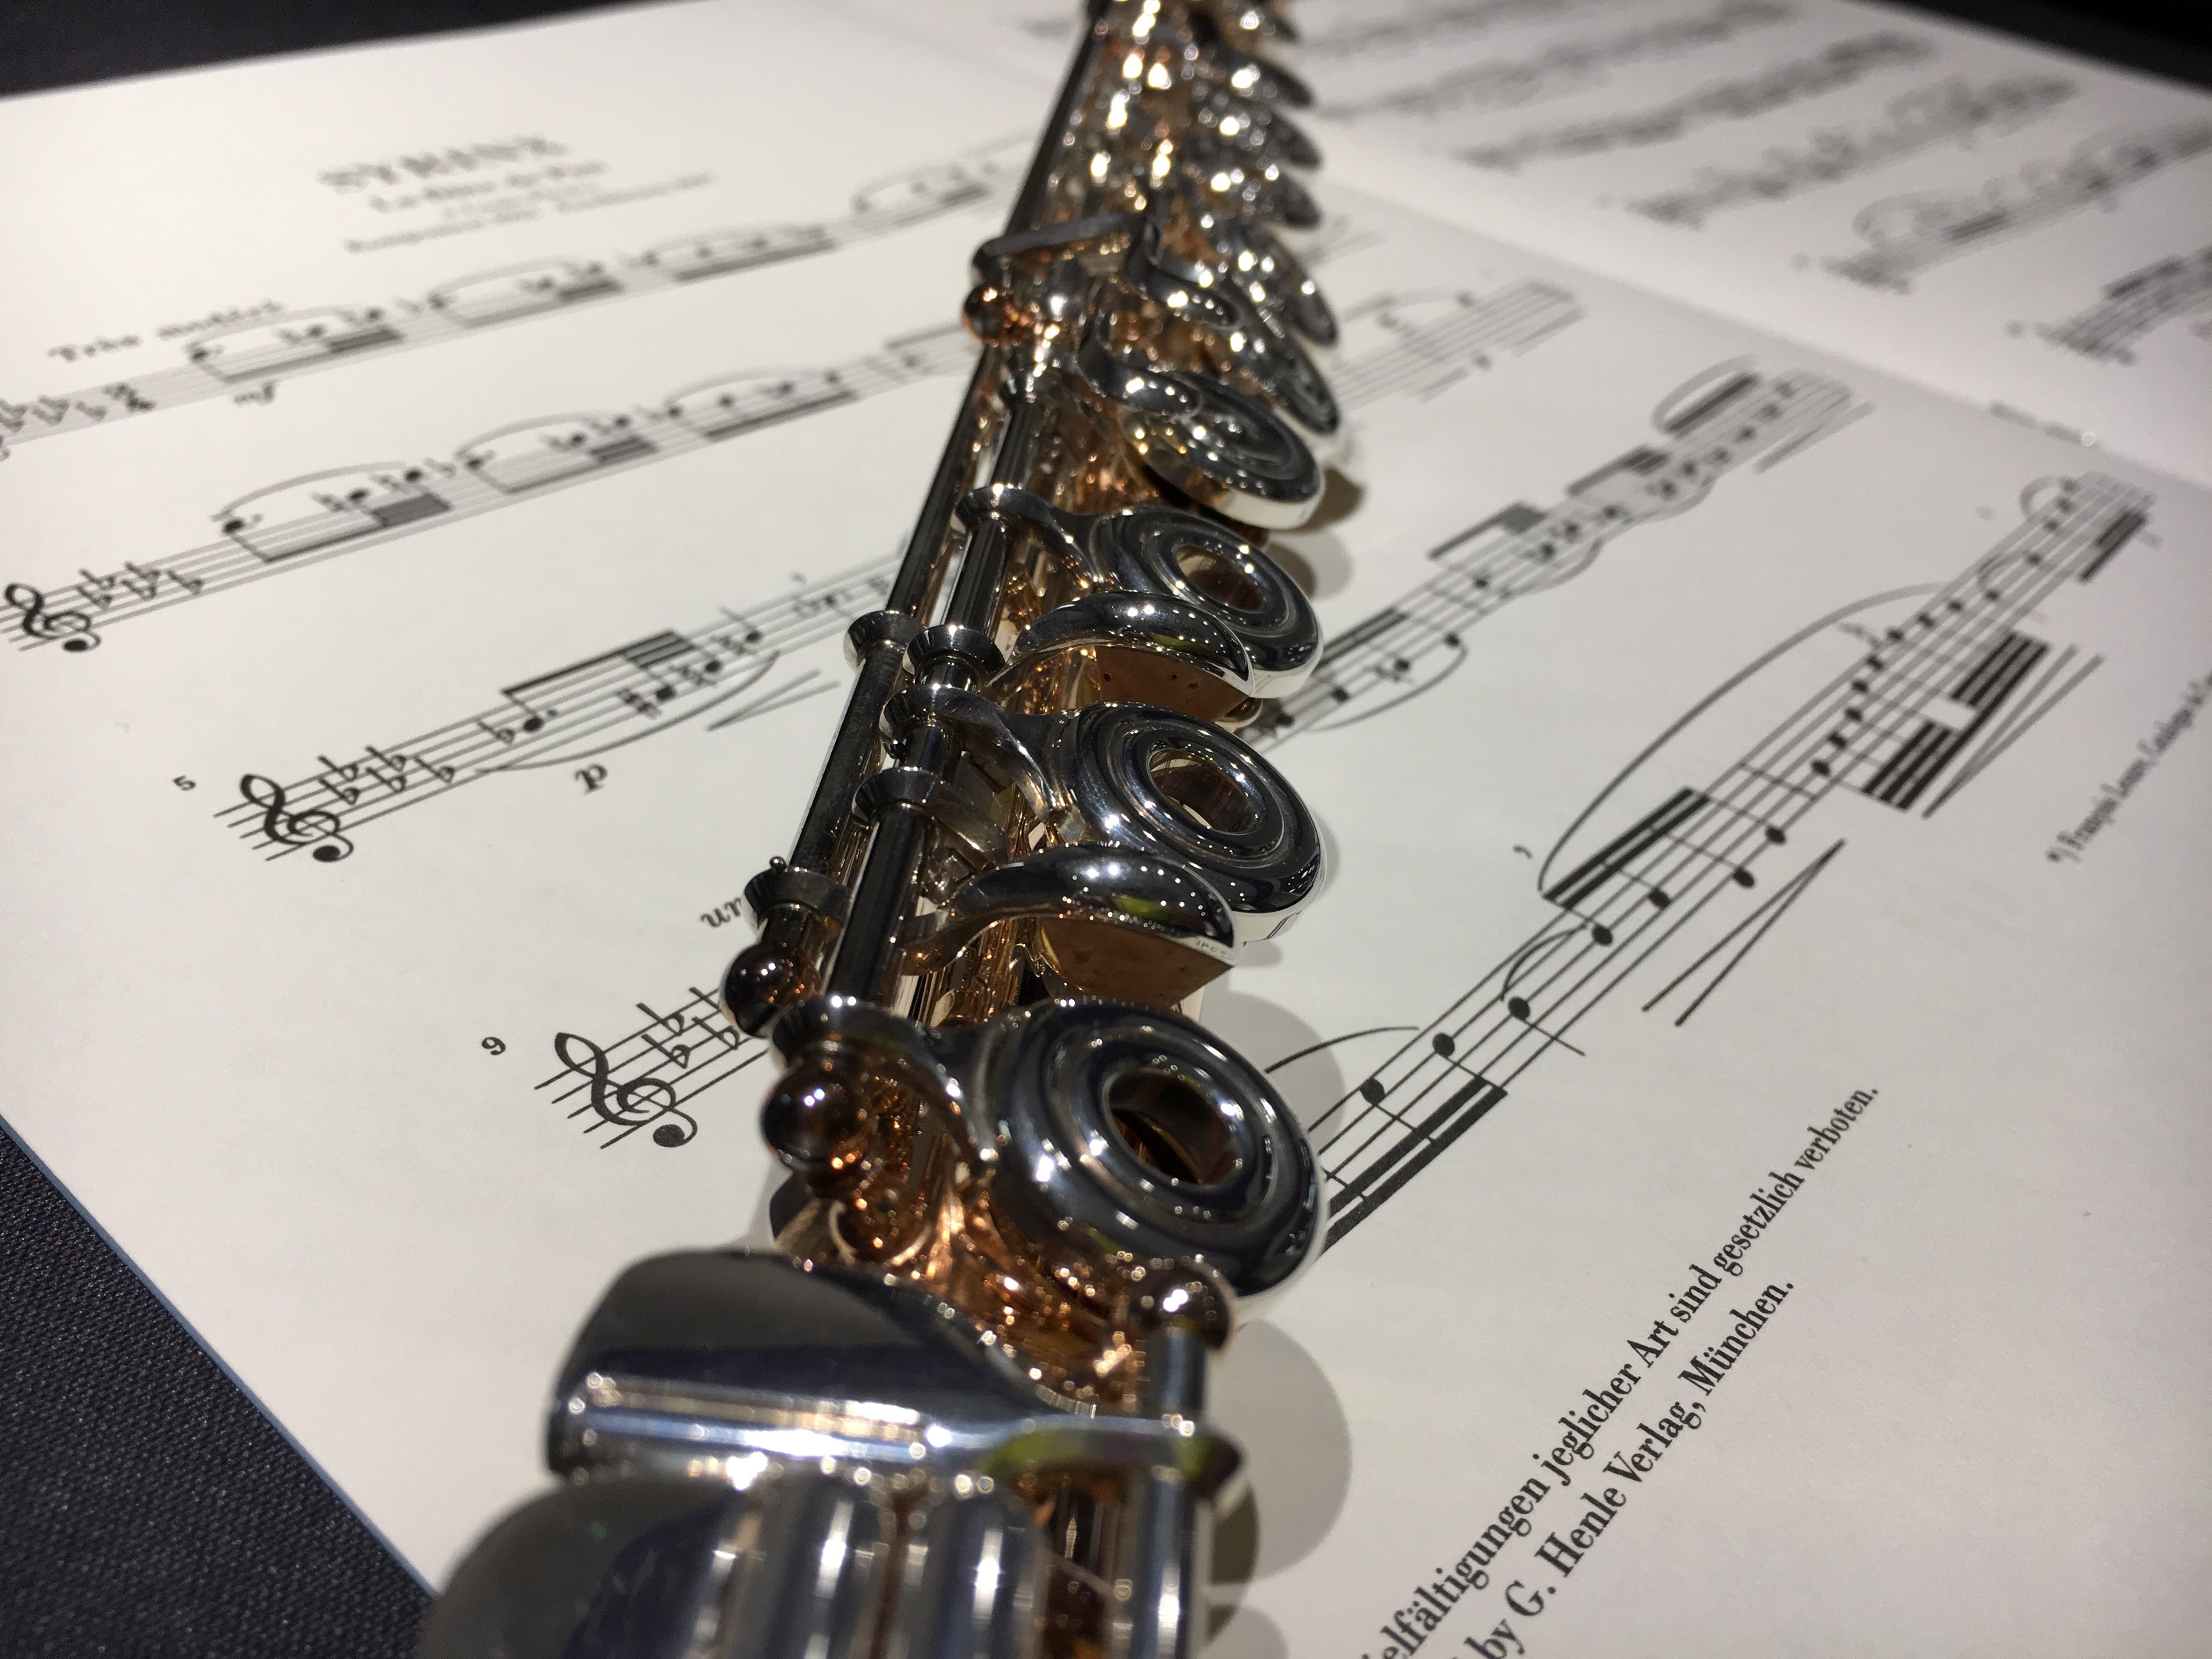
music, musical notes, flute music, music notes background, composition, music background, white, flute, metal, shiny